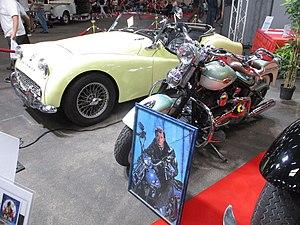
Triumph TR3A &amp
Johnny Hallyday, nom de scène de Jean-Philippe Smet, né le 15 juin 1943 dans le 9ᵉ arrondissement de Paris et mort le 5 décembre 2017 à Marnes-la-Coquette, est un chanteur, compositeur et acteur français.